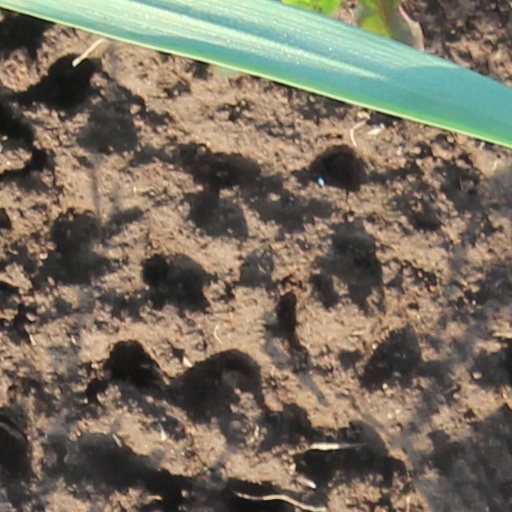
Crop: wheat